Green and golden bell frog

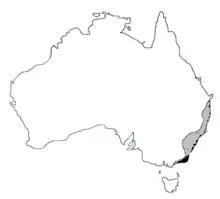
The historic (grey) and the current (black) distribution of the green and golden bell frog

The green and golden bell frog is native to south-eastern Australia. Before its decline in population, its distribution ranged from Brunswick Heads, in northern New South Wales, to East Gippsland, in Victoria, and west to Bathurst, Tumut and the Australian Capital Territory.